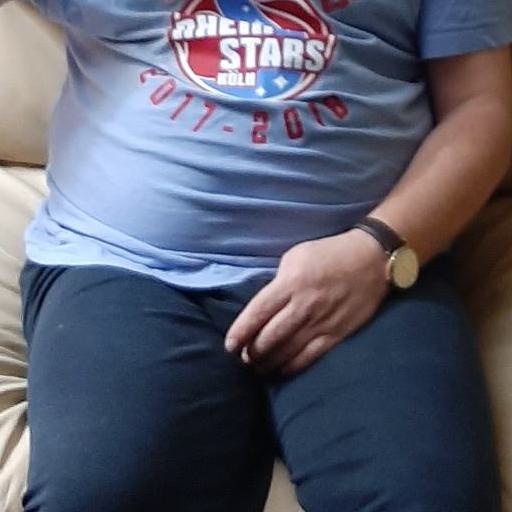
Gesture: no_gesture